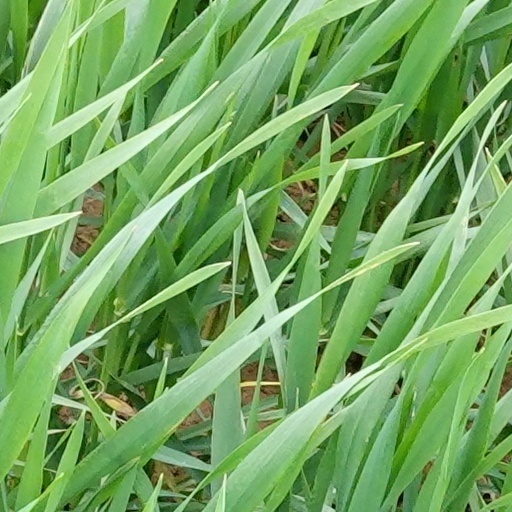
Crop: wheat